Hays-Gerrard House

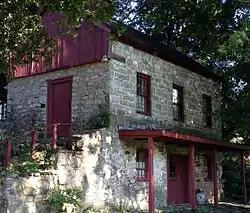

Hays-Gerrard House is a historic home located at Gerrardstown, Berkeley County, West Virginia. It was built about 1743 and is a two-story, three bay wide limestone dwelling. It measures 16 feet by 27 feet and has a steeply pitched gable roof. The property was the site of the first Baptist church in the area and home to Rev. John Gerrard, first Baptist minister west of the Blue Ridge Mountains. The house was restored in the 1970s.